Abdul Hamid II

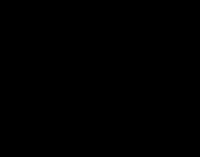
A sample of his handwritten poetry in Persian language and scripts, which was taken from the book "My Father Abdul Hameed", written by his daughter Ayşe Sultan

Abdul Hamid was conveyed into captivity at Salonica (now Thessaloniki), mostly at the Villa Allatini in the city's southern outskirts. In 1912, when Salonica fell to Greece, he was returned to captivity in Constantinople. He spent his last days studying, practicing carpentry, and writing his memoirs in custody at Beylerbeyi Palace in the Bosphorus, in the company of his wives and children. He died there in 1918.